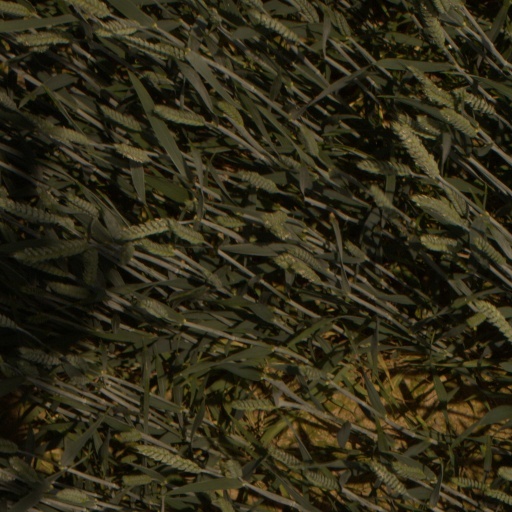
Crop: wheat